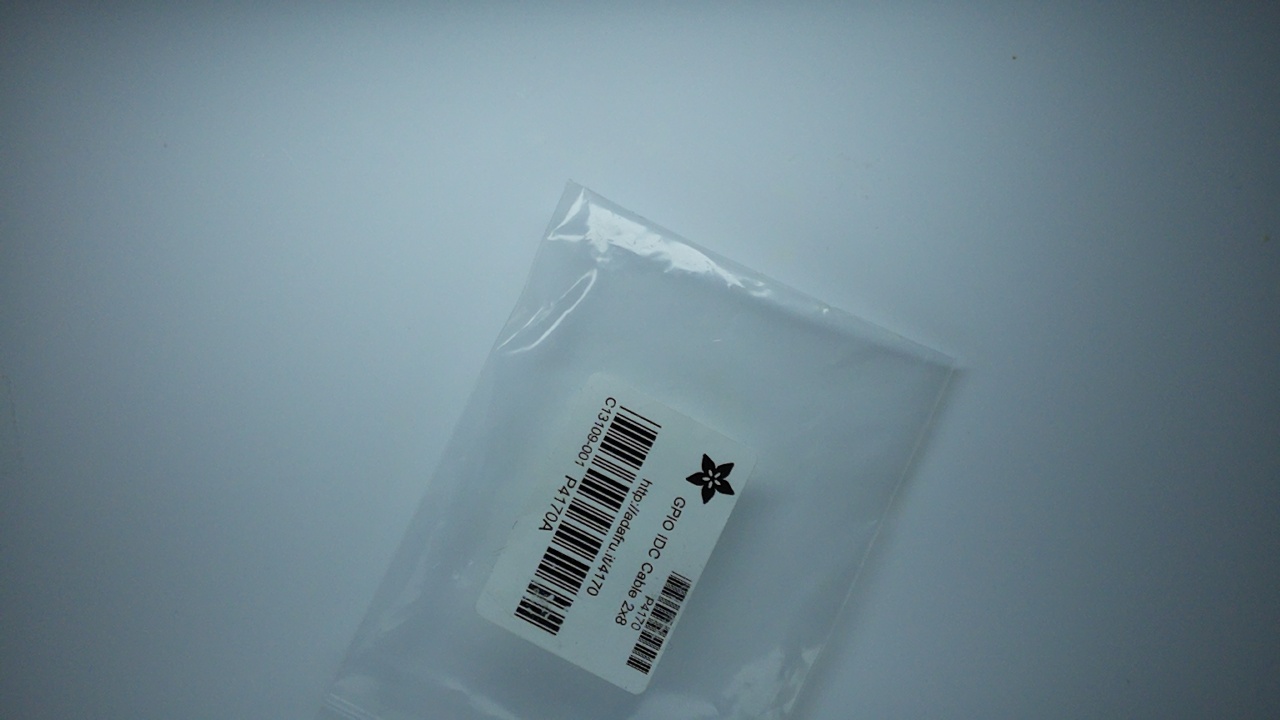
Label: trash